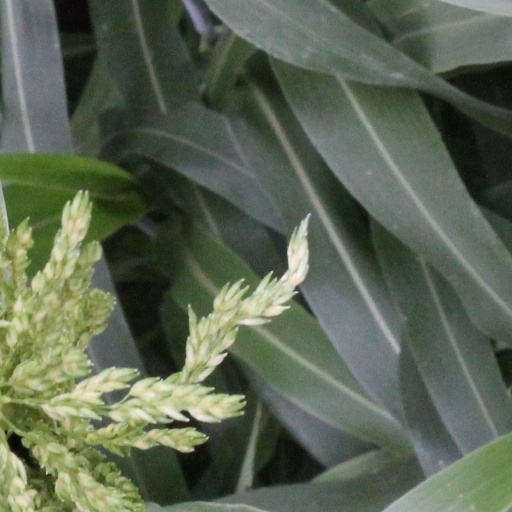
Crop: sorghum